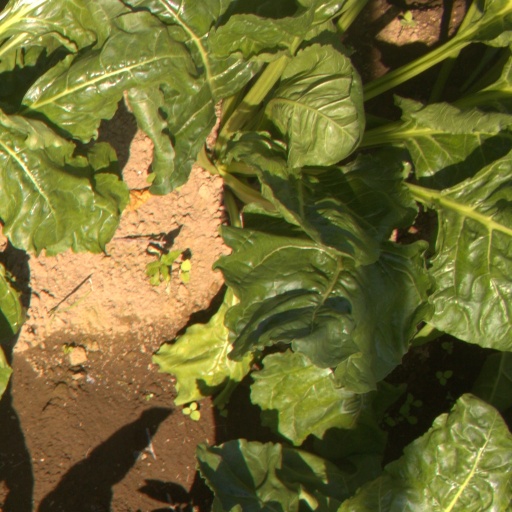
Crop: sugar beet